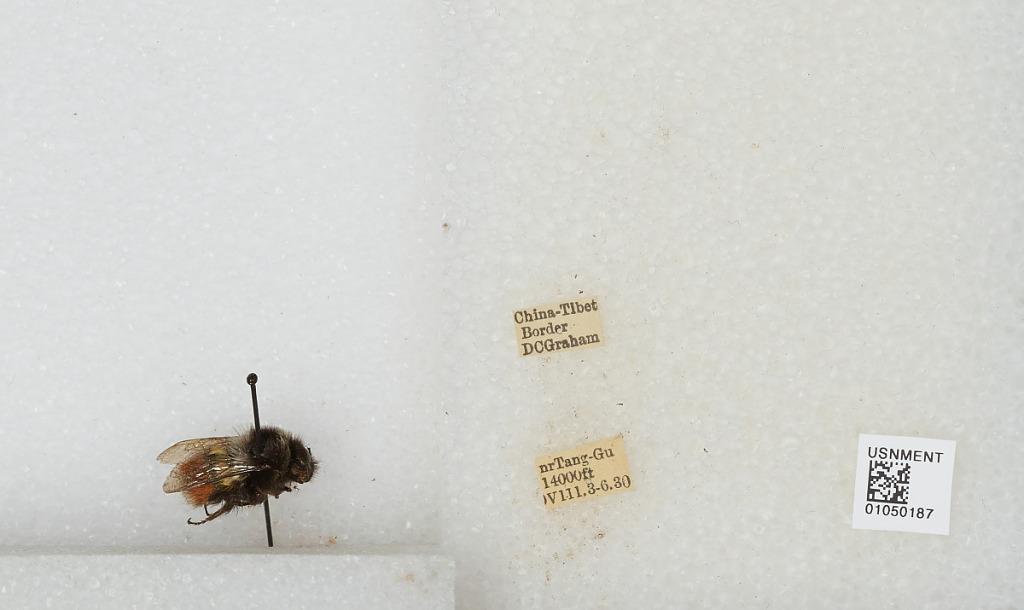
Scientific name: Bombus sp.
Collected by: D. Graham
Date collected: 1930-8-3
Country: China
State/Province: Sichuan
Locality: near Tang-Gu